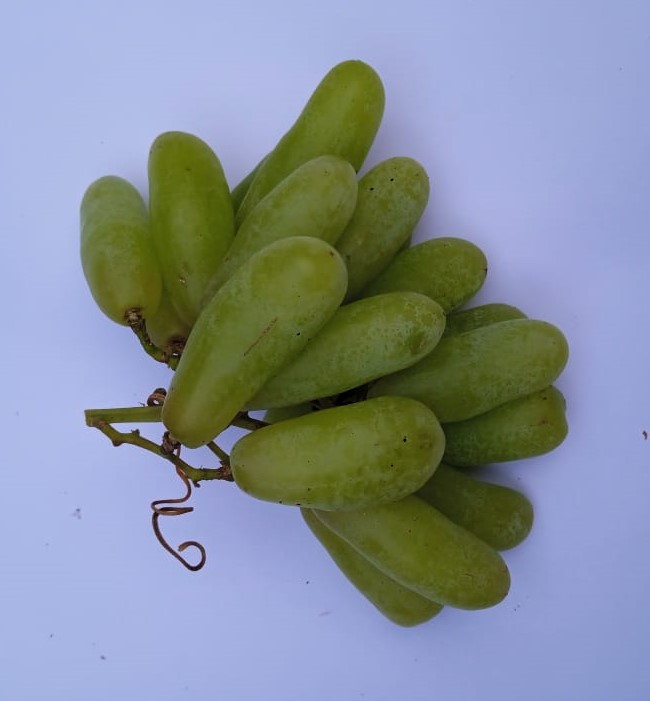
Fruit: grape
Condition: fresh